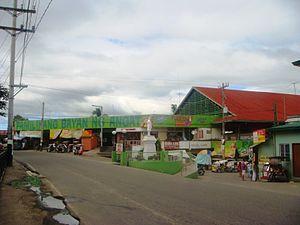
Angat est une municipalité de la province de Bulacan, aux Philippines.